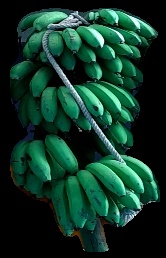
Variety: rasbale
Grade: grade2